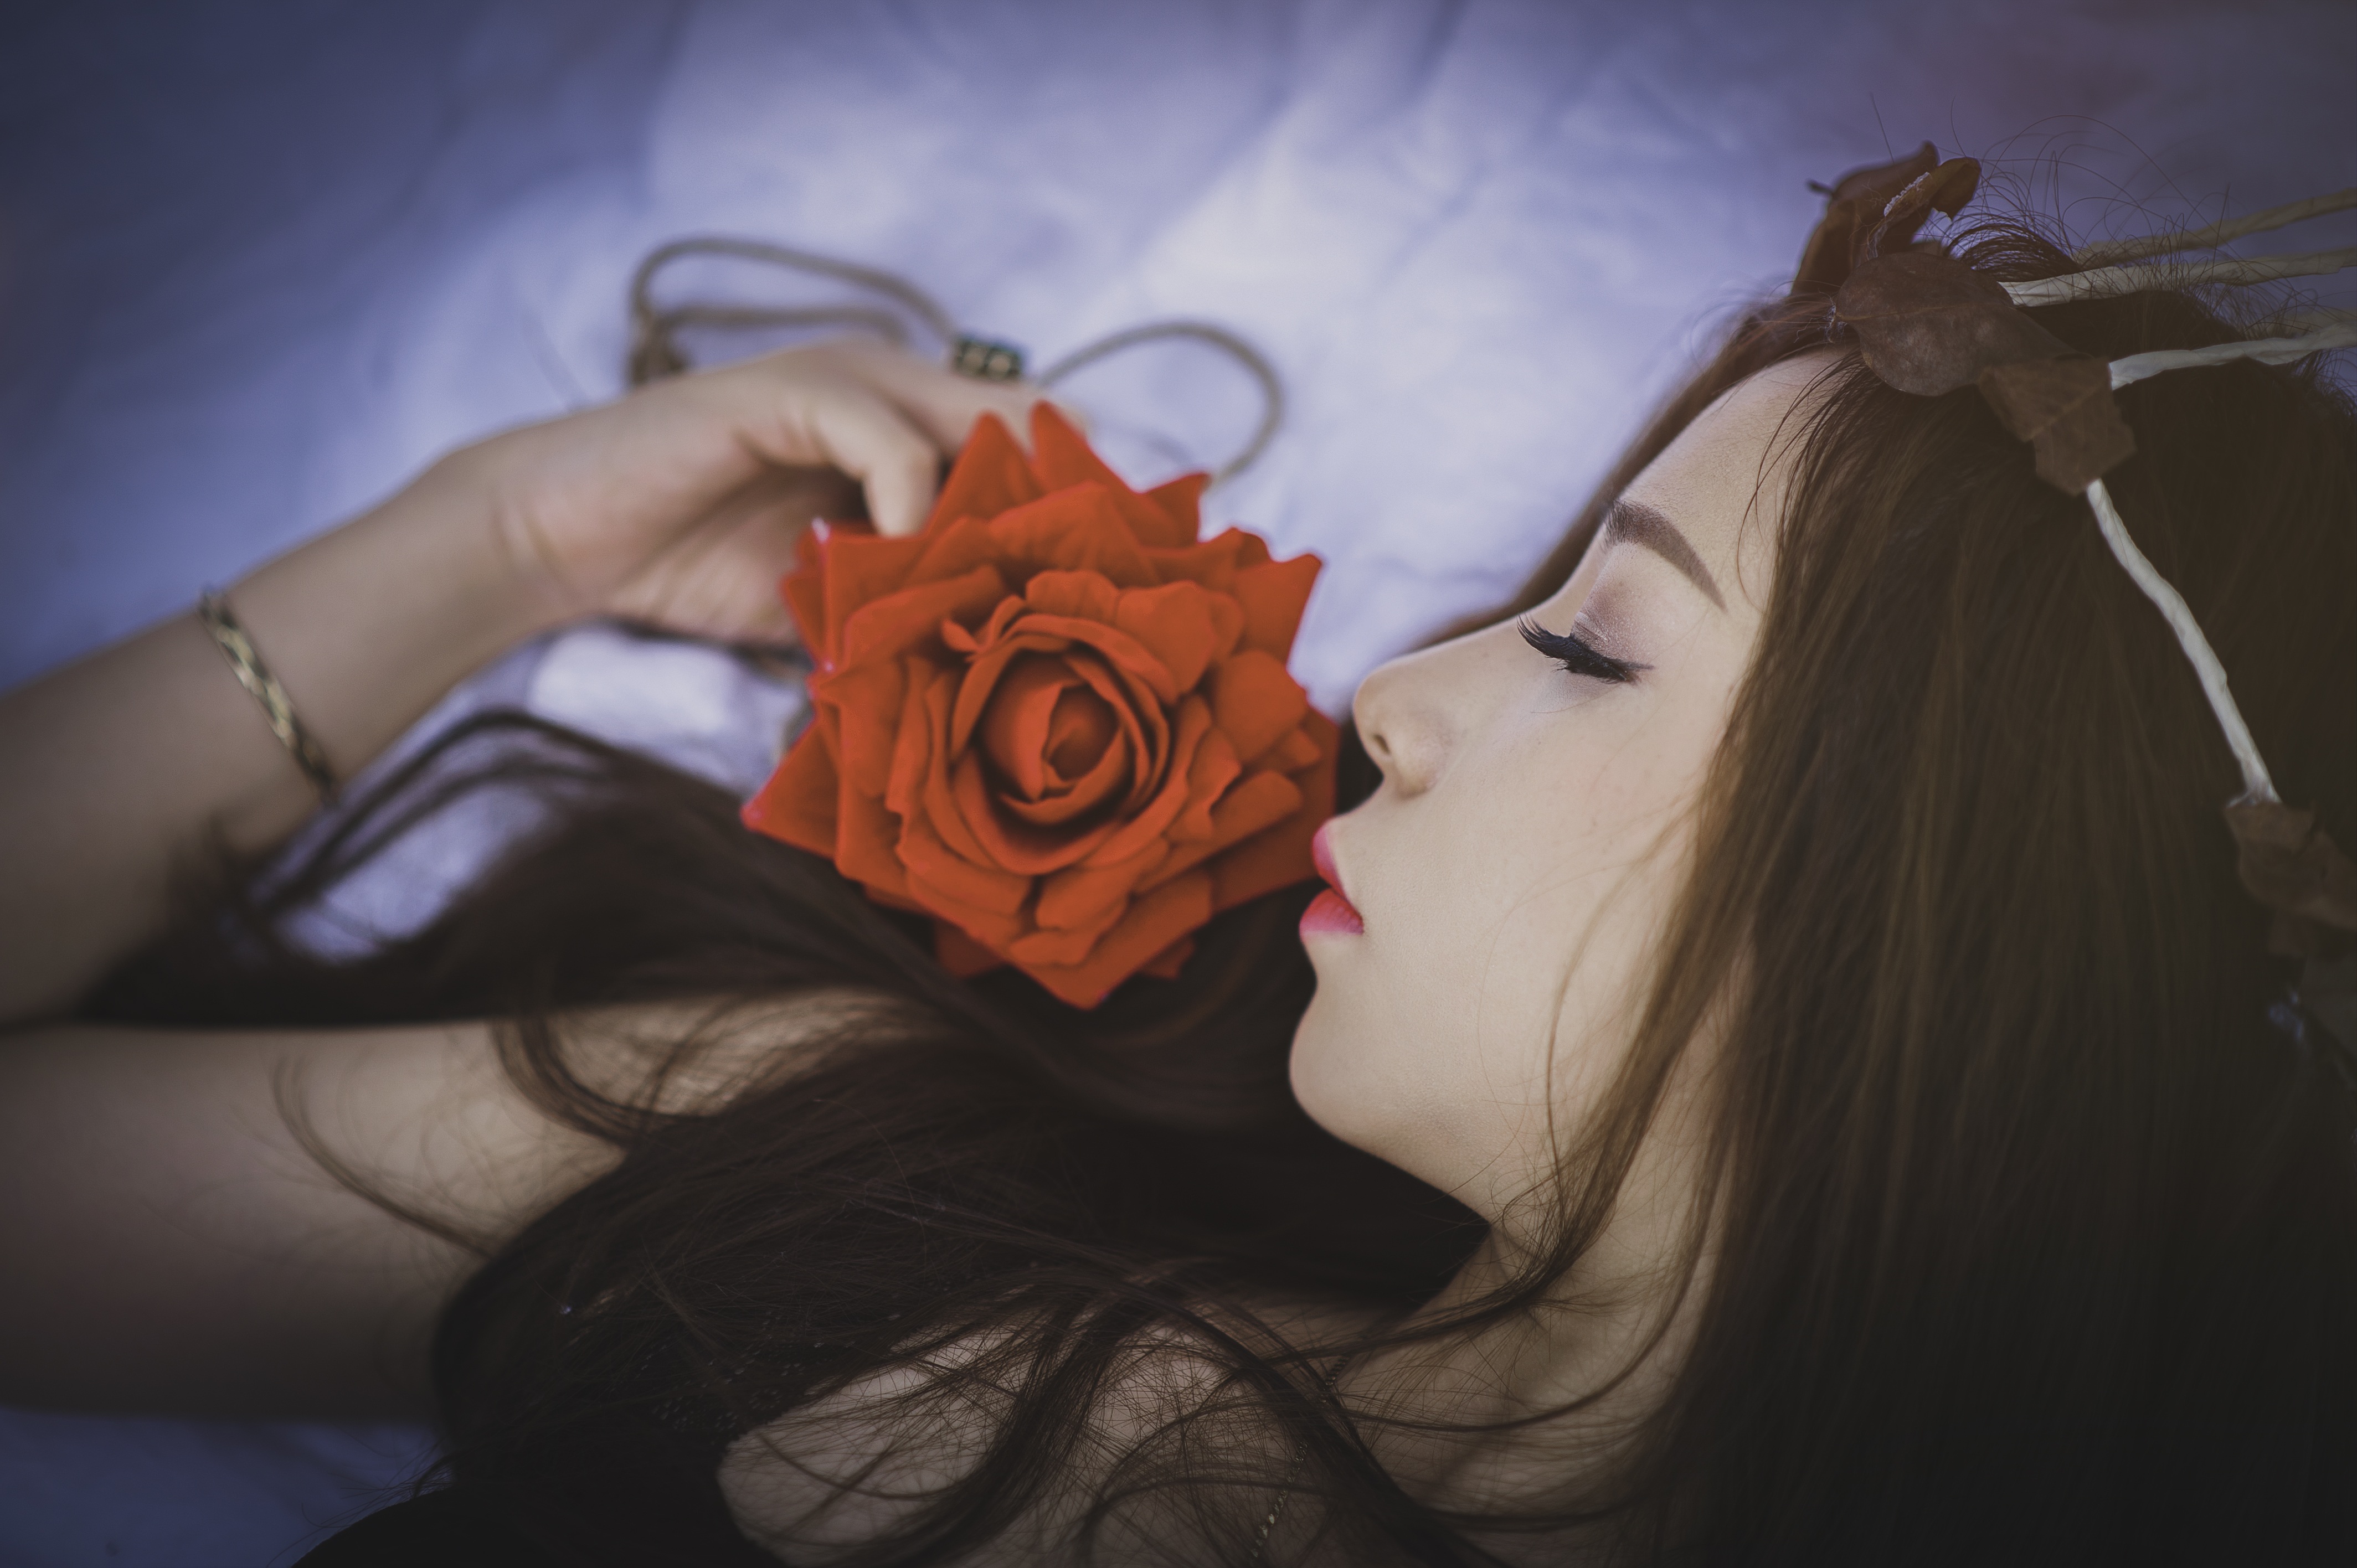
nature, person, people, sky, girl, woman, hair, sunset, sunlight, morning, flower, summer, female, portrait, model, young, youth, color, natural, human, darkness, lady, lifestyle, healthy, smiling, teenager, caucasian, posing, outdoors, long, face, sleep, women, eye, skin, pose, beauty, sexy, style, pretty, organ, anime, shape, beautiful women, attractive, elegance, emotion, adult, glamour, interaction, sense